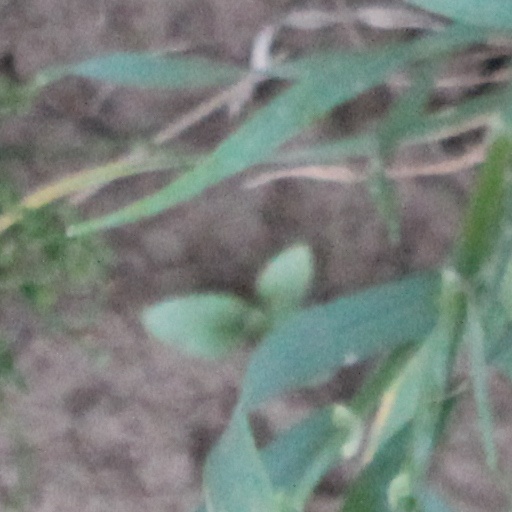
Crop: wheat